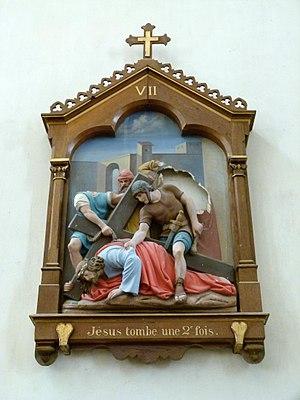
Station 7 du chemin de croix de l'église Saint-Pierre, endommagée par un obus pendant la Seconde Guerre mondiale.
Languidic est une commune française située dans le département du Morbihan en région Bretagne.